Bessilyn Johnson

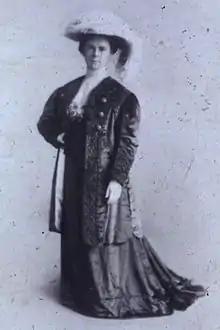
Portrait of a young Bessie Penniman in 1892, not long before she transferred to Cornell University where she met her future husband, Albert Johnson.

While at Stanford, Bessie met and became close friends with a young engineering student, Mat Roy Thompson. The two became sweethearts, and later engaged to be married. After Mat Roy's family lost their moderate fortune in the Panic of 1893, Bessie was forced to break off her engagement to him, and immediately transfer to Cornell University.